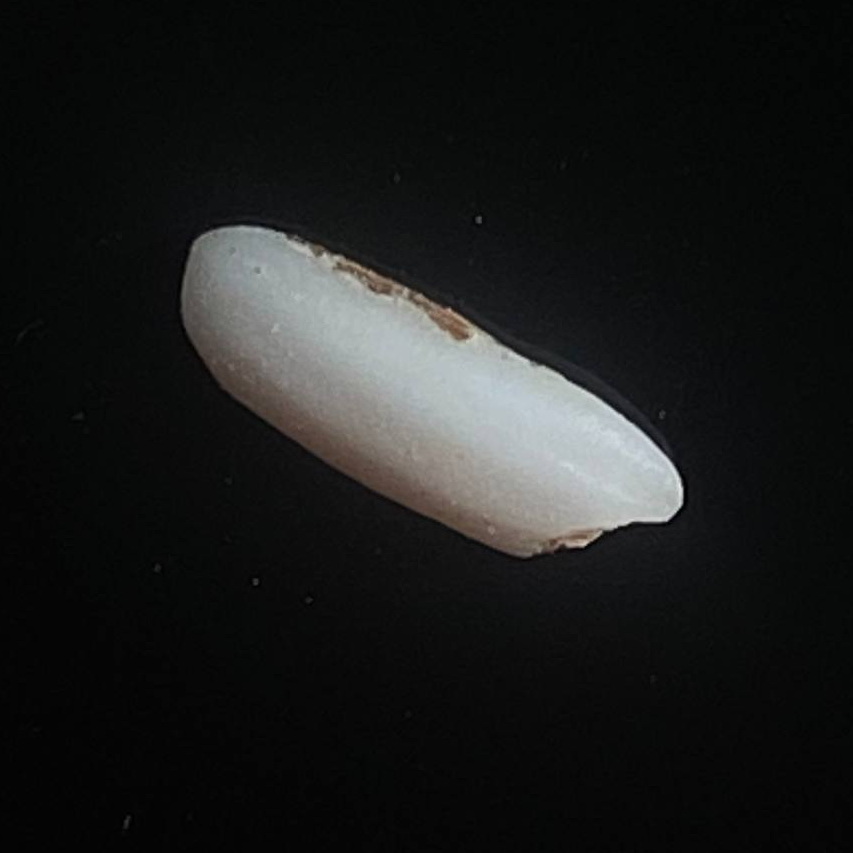
Rice variety: Lal_Binni